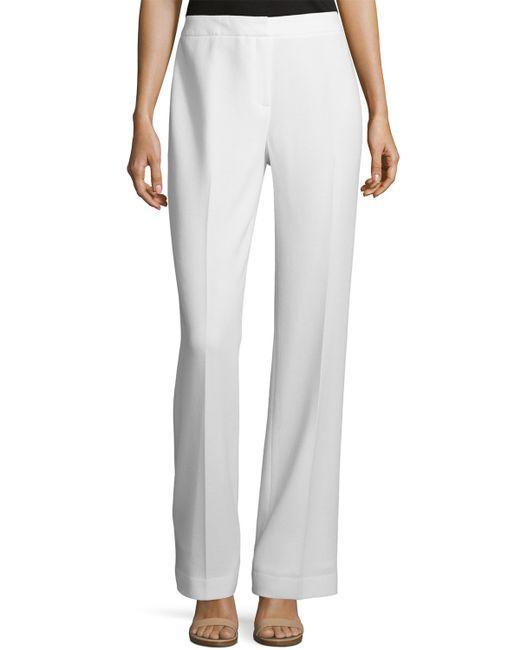
Elegante weiße Hose für den Bürogebrauch